Robert Halpin

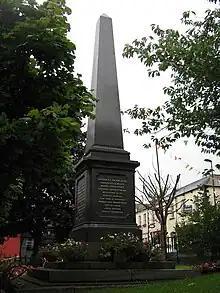
The obelisk in Wicklow

He was the son of James and Anne Halpin (née Halbert), the youngest of 13 children. His father, James, was the proprietor of a small tavern and the family were reasonably well off. From an early age, Robert showed a fondness for the sea. He received his early education at a nearby private school. Halpin appears to have shown little interest in formal education and with his imagination fueled by tales of faraway lands recounted by mariners in his father's tavern, he left home at age ten to become a seafarer.